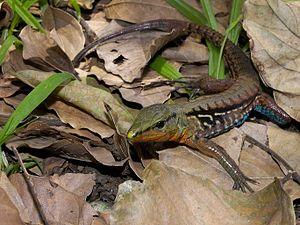
Holcosus festivus est une espèce de sauriens de la famille des Teiidae.